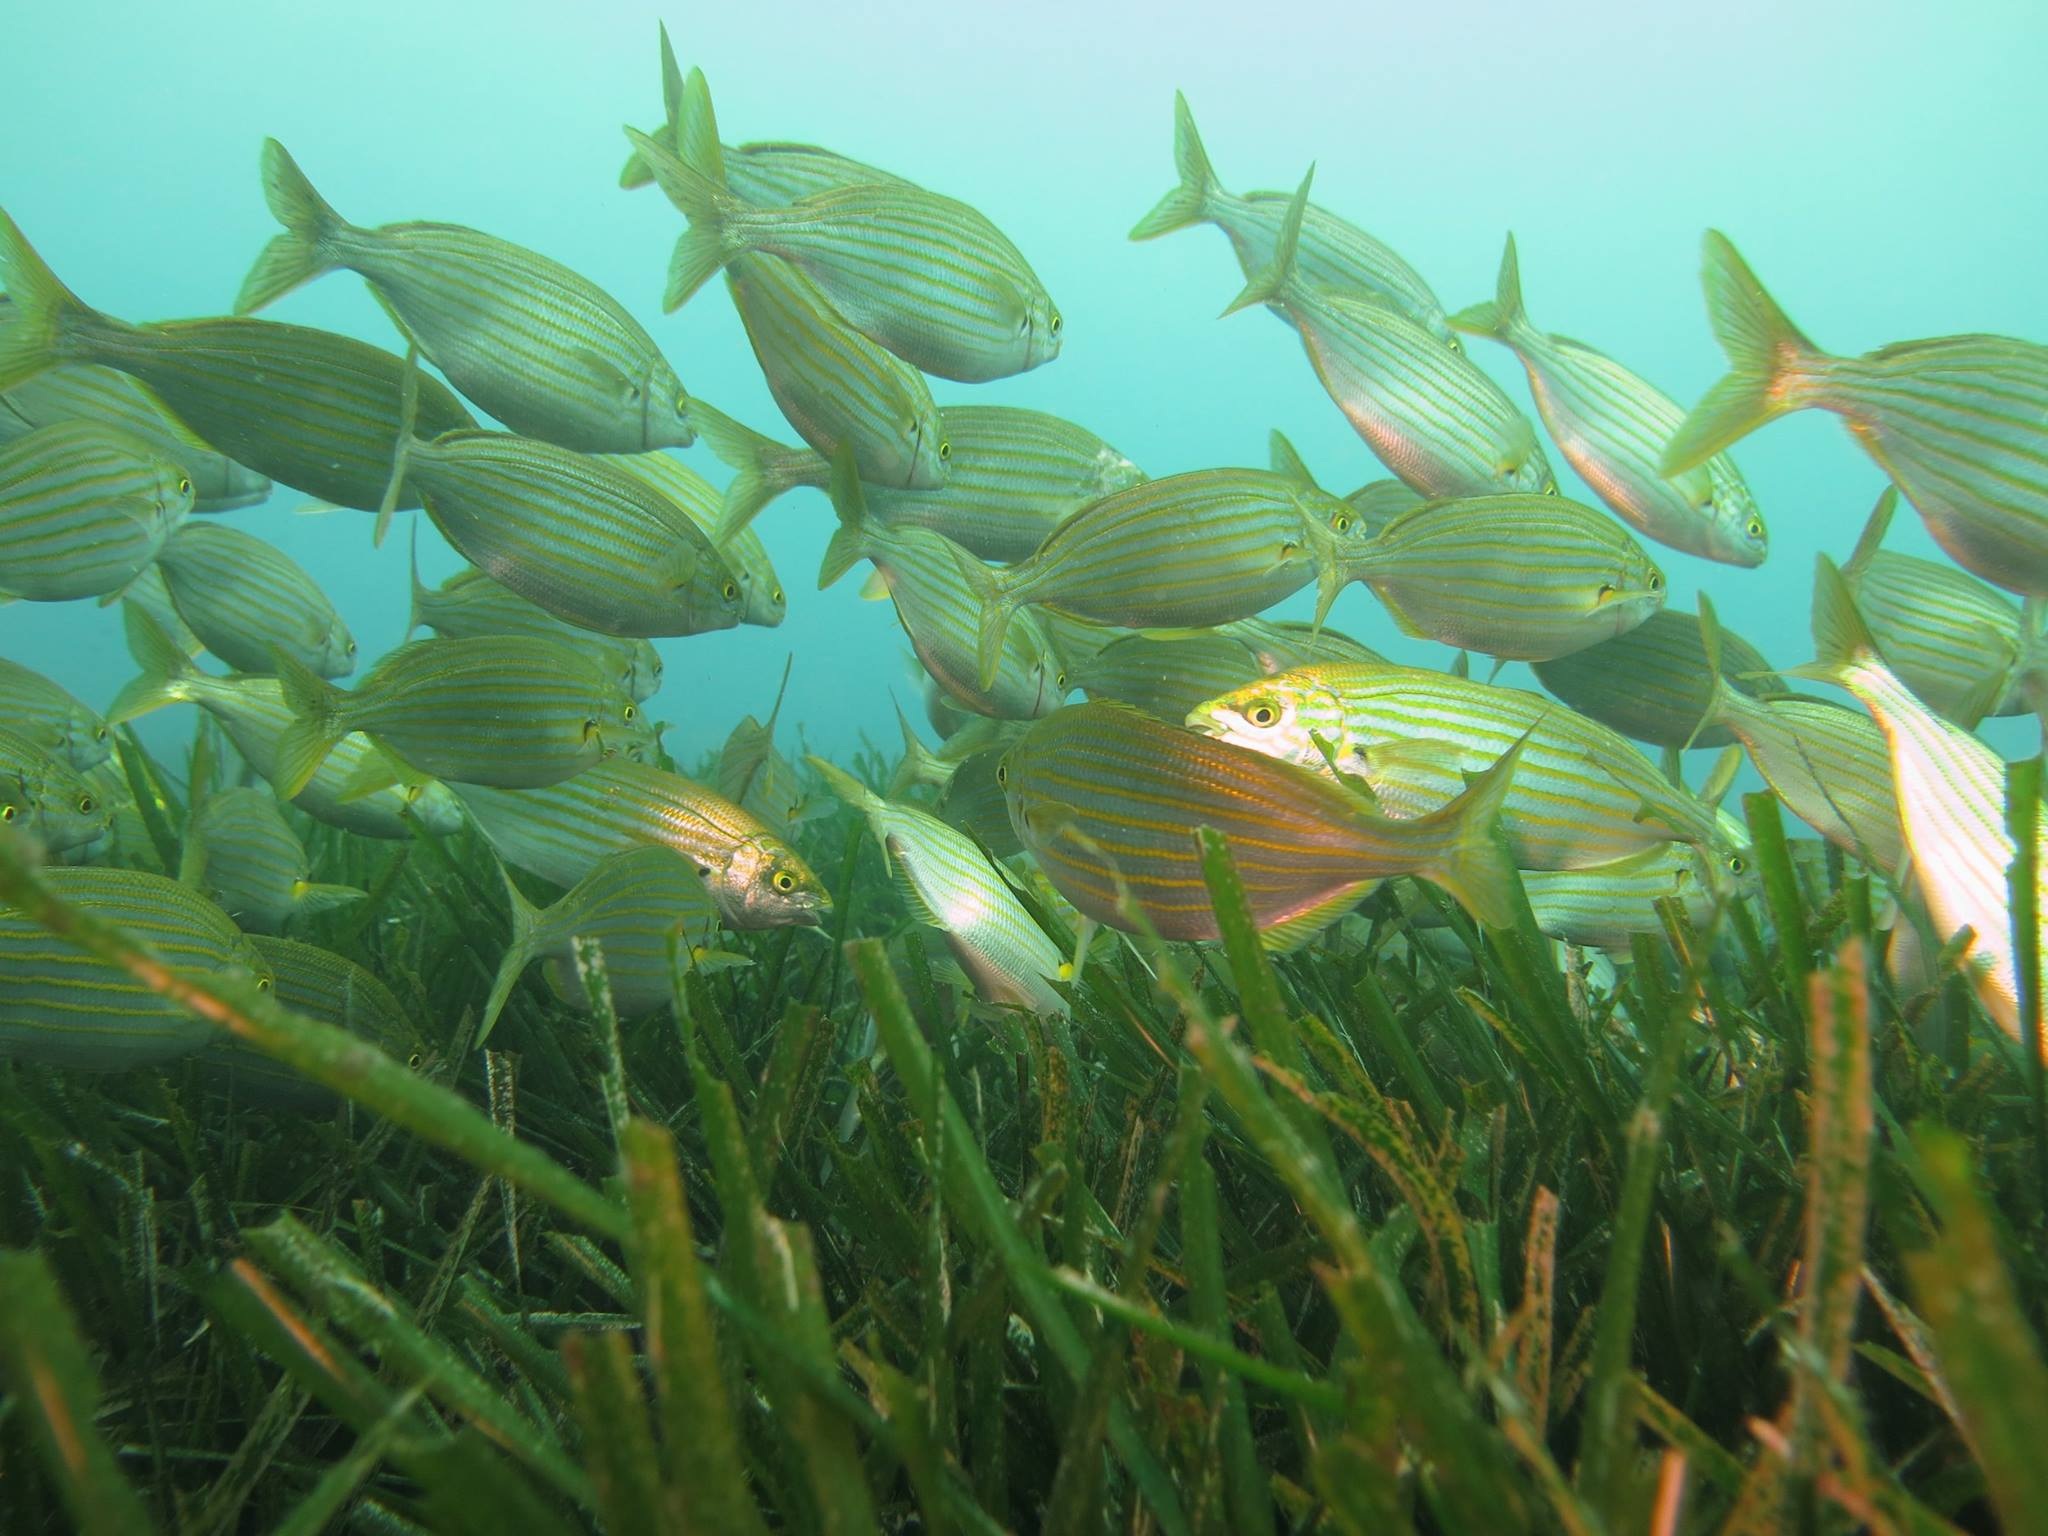
sea, sunlight, diving, underwater, green, biology, seaweed, fish, coral reef, algae, aquarium, tropics, marine biology, coral reef fish, freshwater aquarium